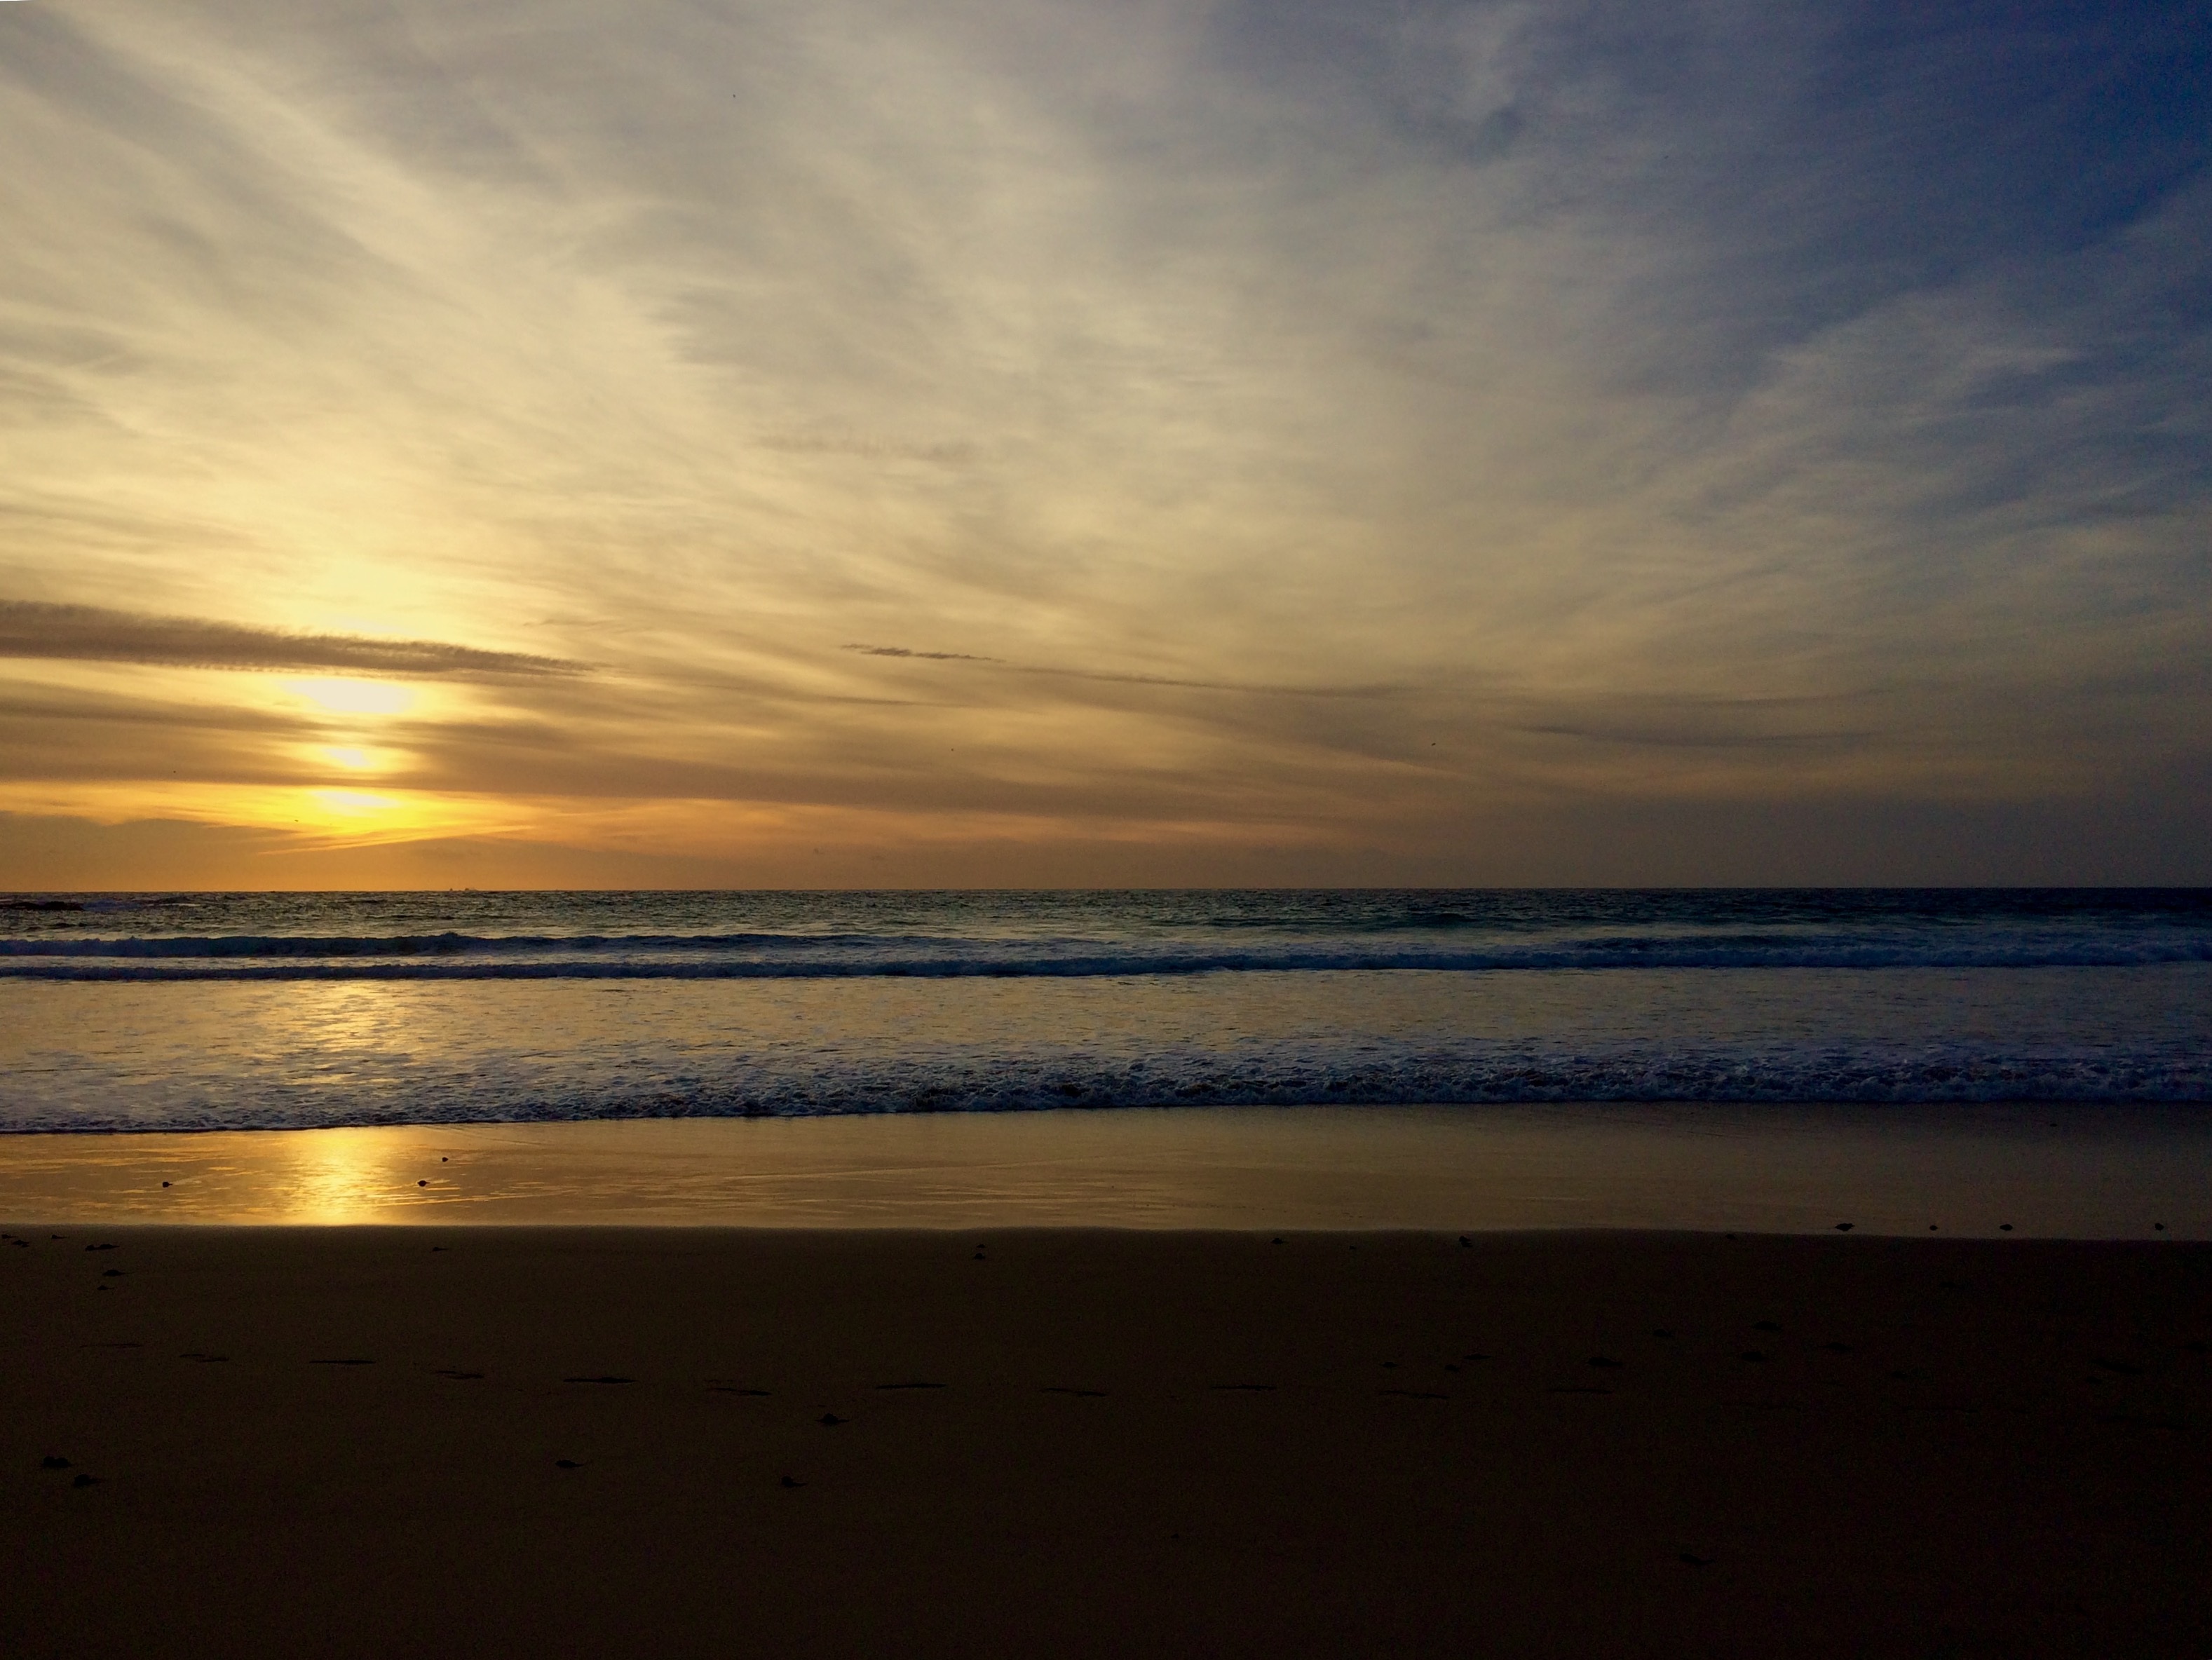
sky, horizon, sea, beach, ocean, sunrise, cloud, body of water, shore, sunset, dawn, reflection, coast, atmosphere, morning, afterglow, dusk, evening, wave, sunlight, sun, wind wave, sand